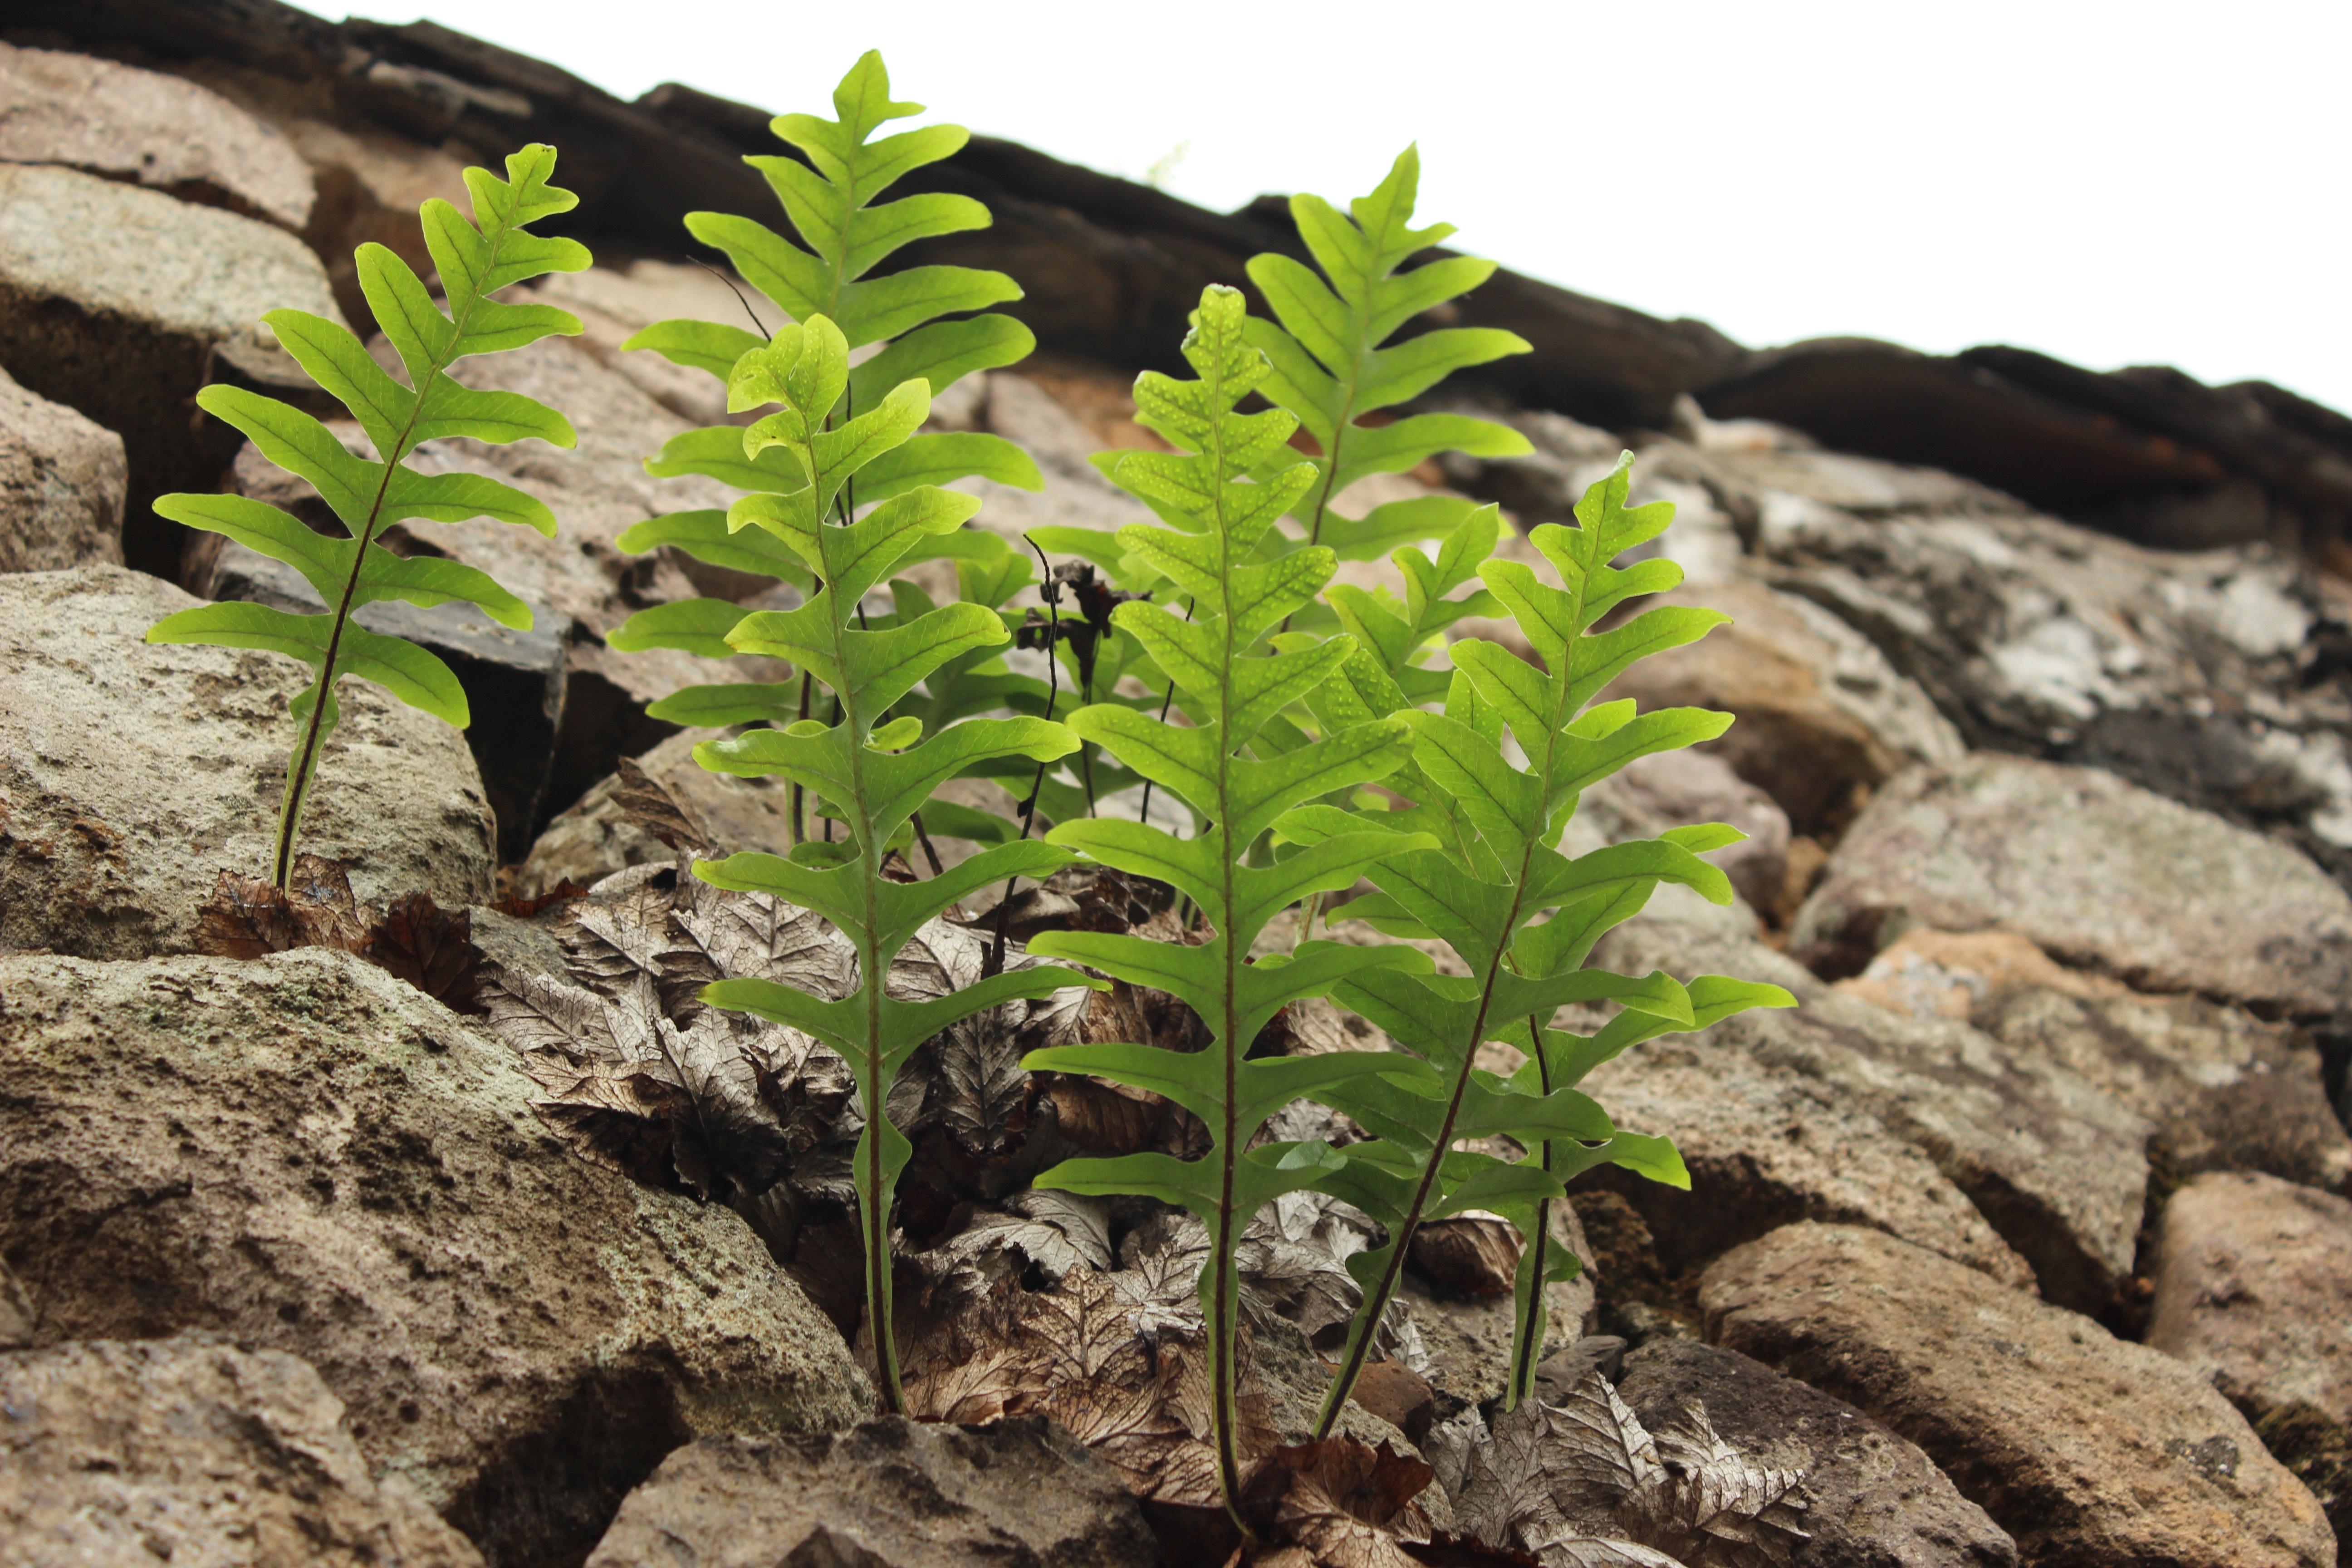
plant, leaf, flower, stone, green, soil, botany, flora, fern, shrub, flowering plant, land plant, ferns and horsetails